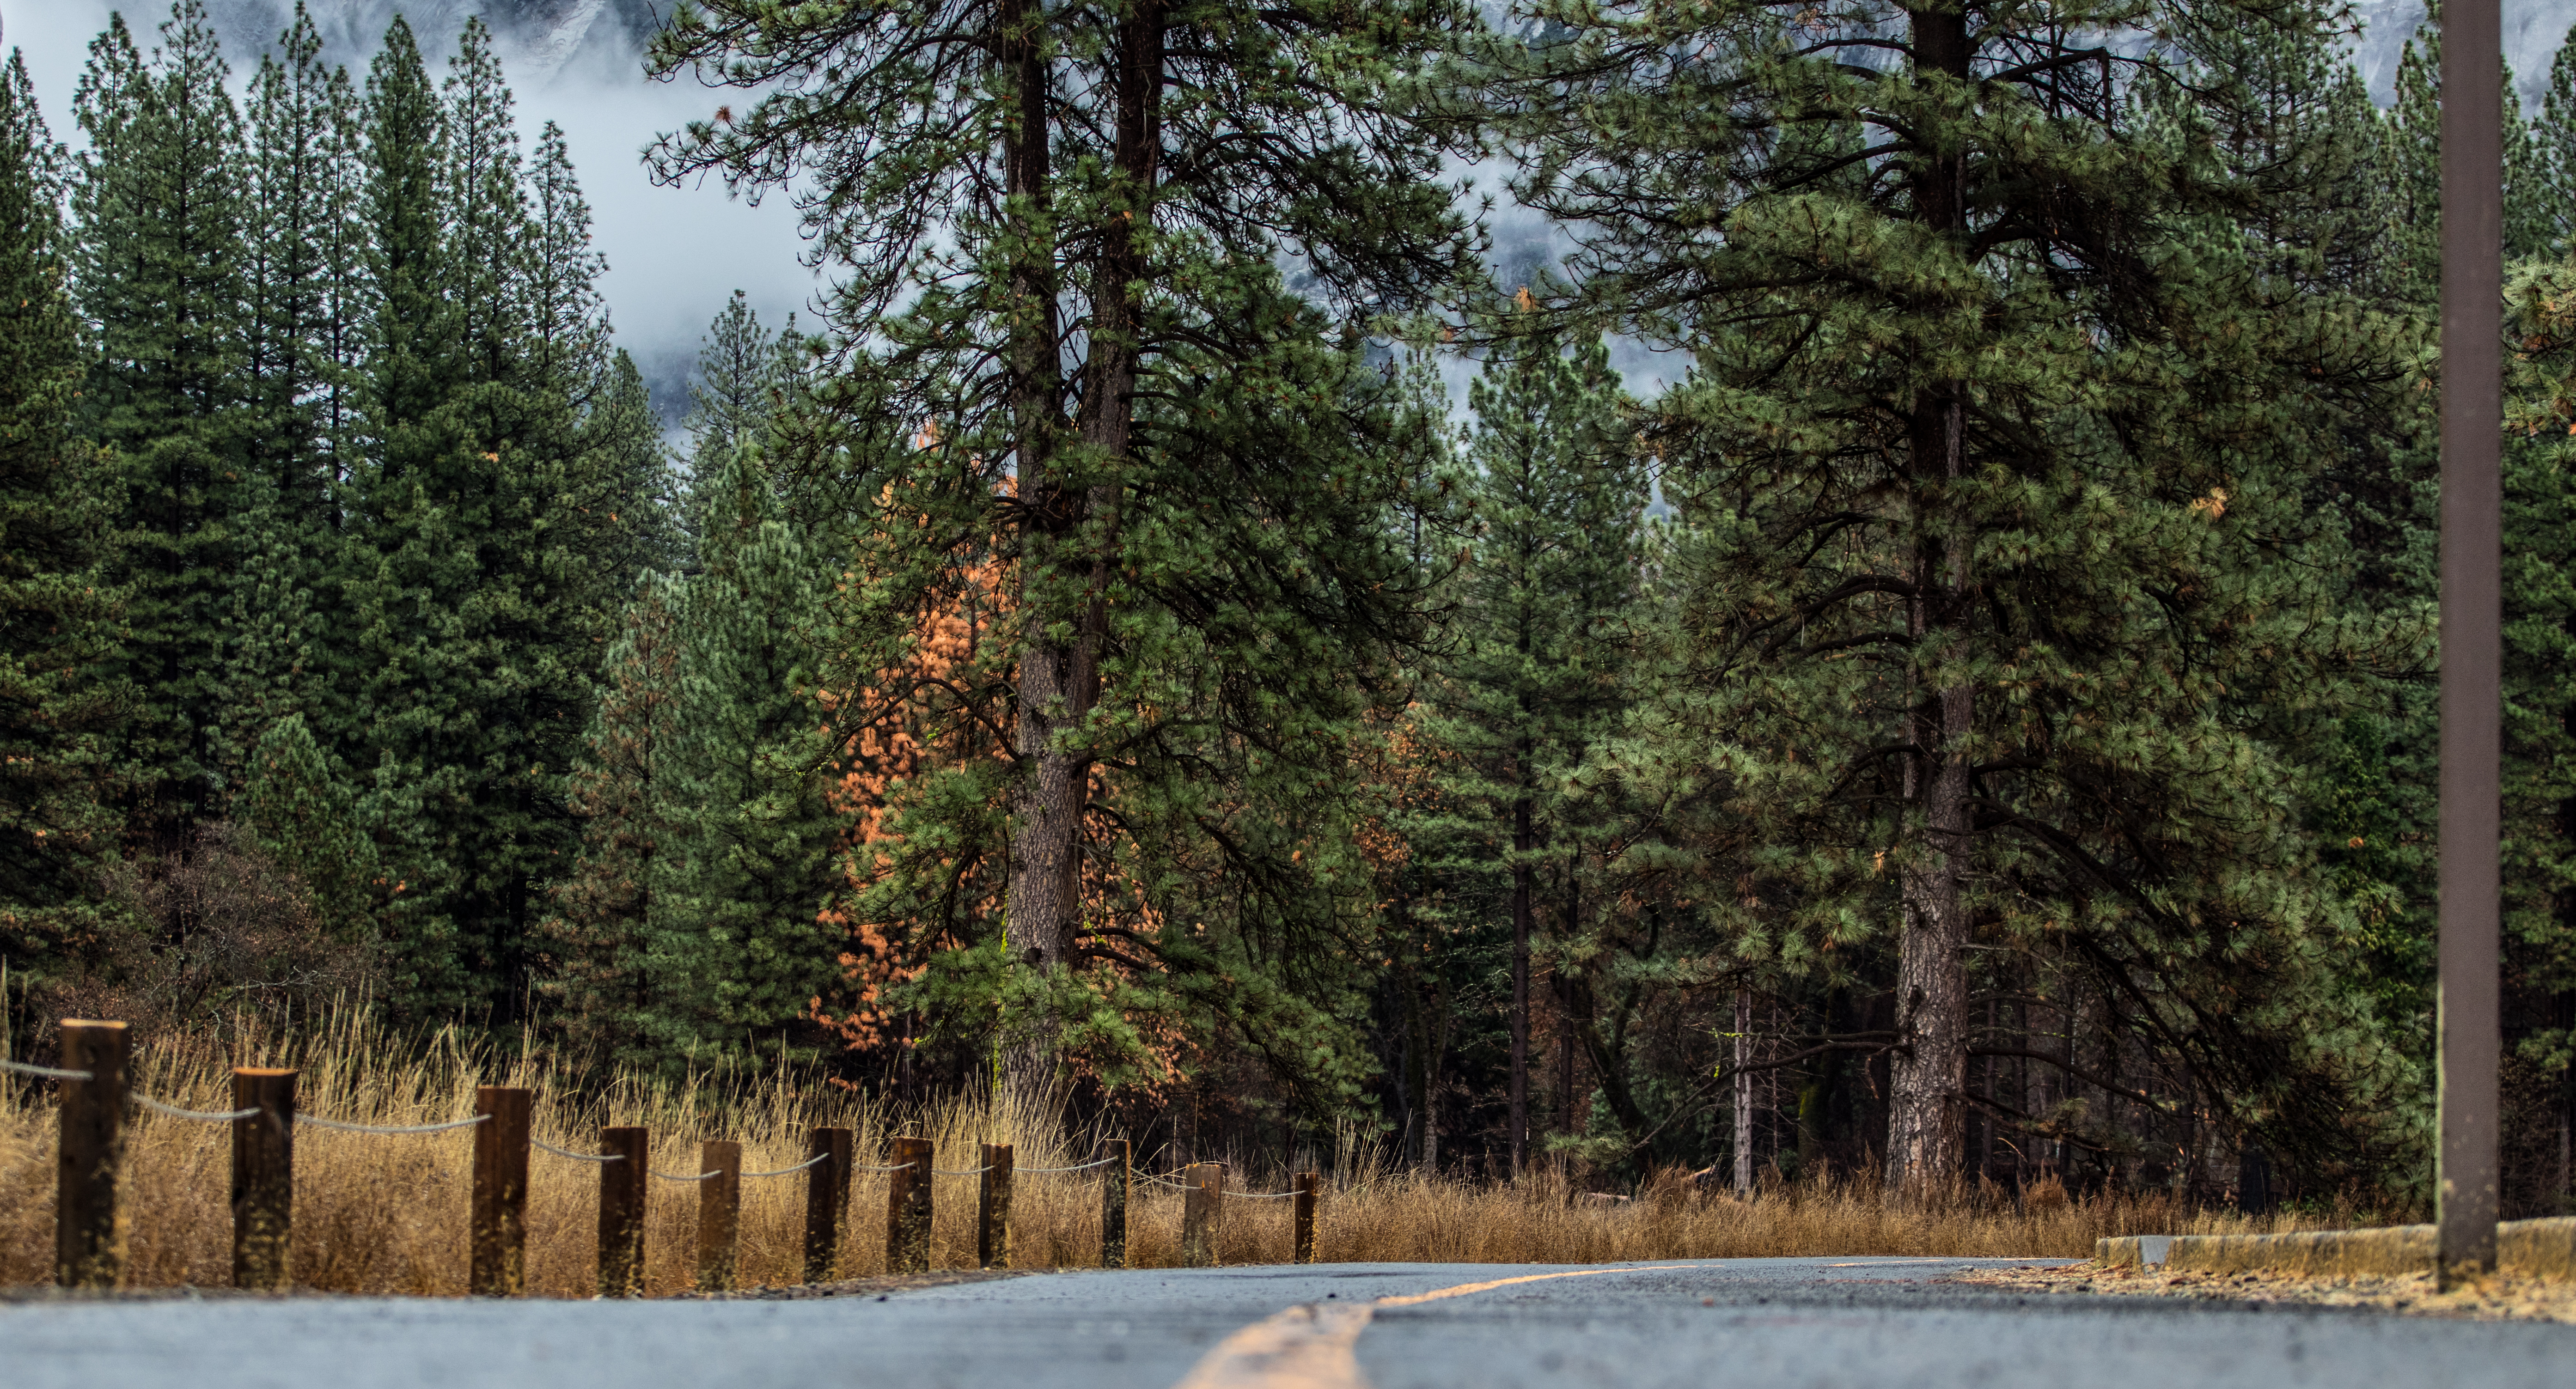
tree, nature, natural environment, forest, wilderness, biome, lodgepole pine, woody plant, spruce fir forest, tropical and subtropical coniferous forests, plant, nature reserve, red pine, road, American larch, evergreen, temperate coniferous forest, temperate broadleaf and mixed forest, grove, national park, conifer, state park, Bigtree, landscape, old growth forest, spruce, pine family, larch, pine, woodland, Northern hardwood forest, home, fir, lake, trunk